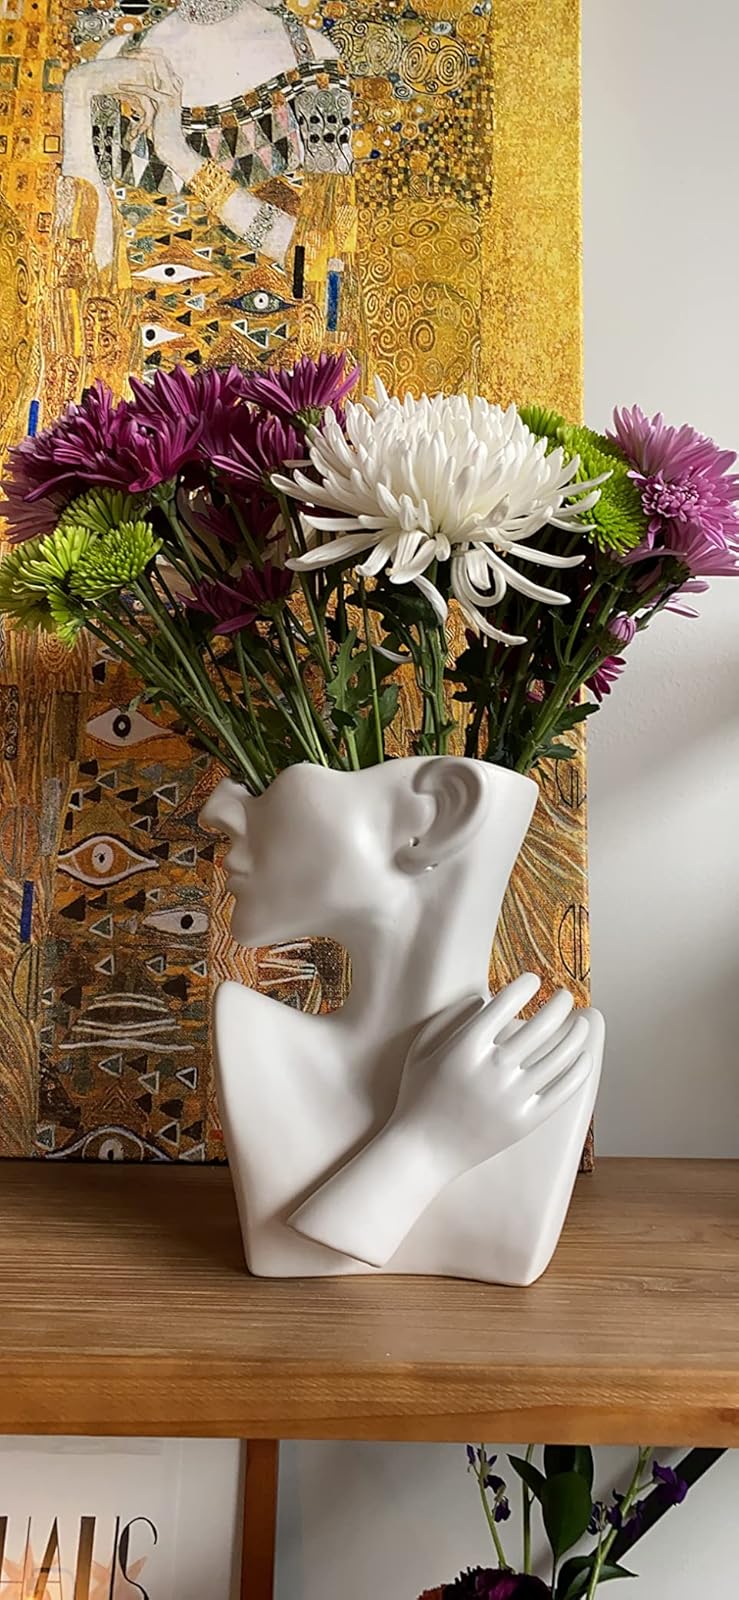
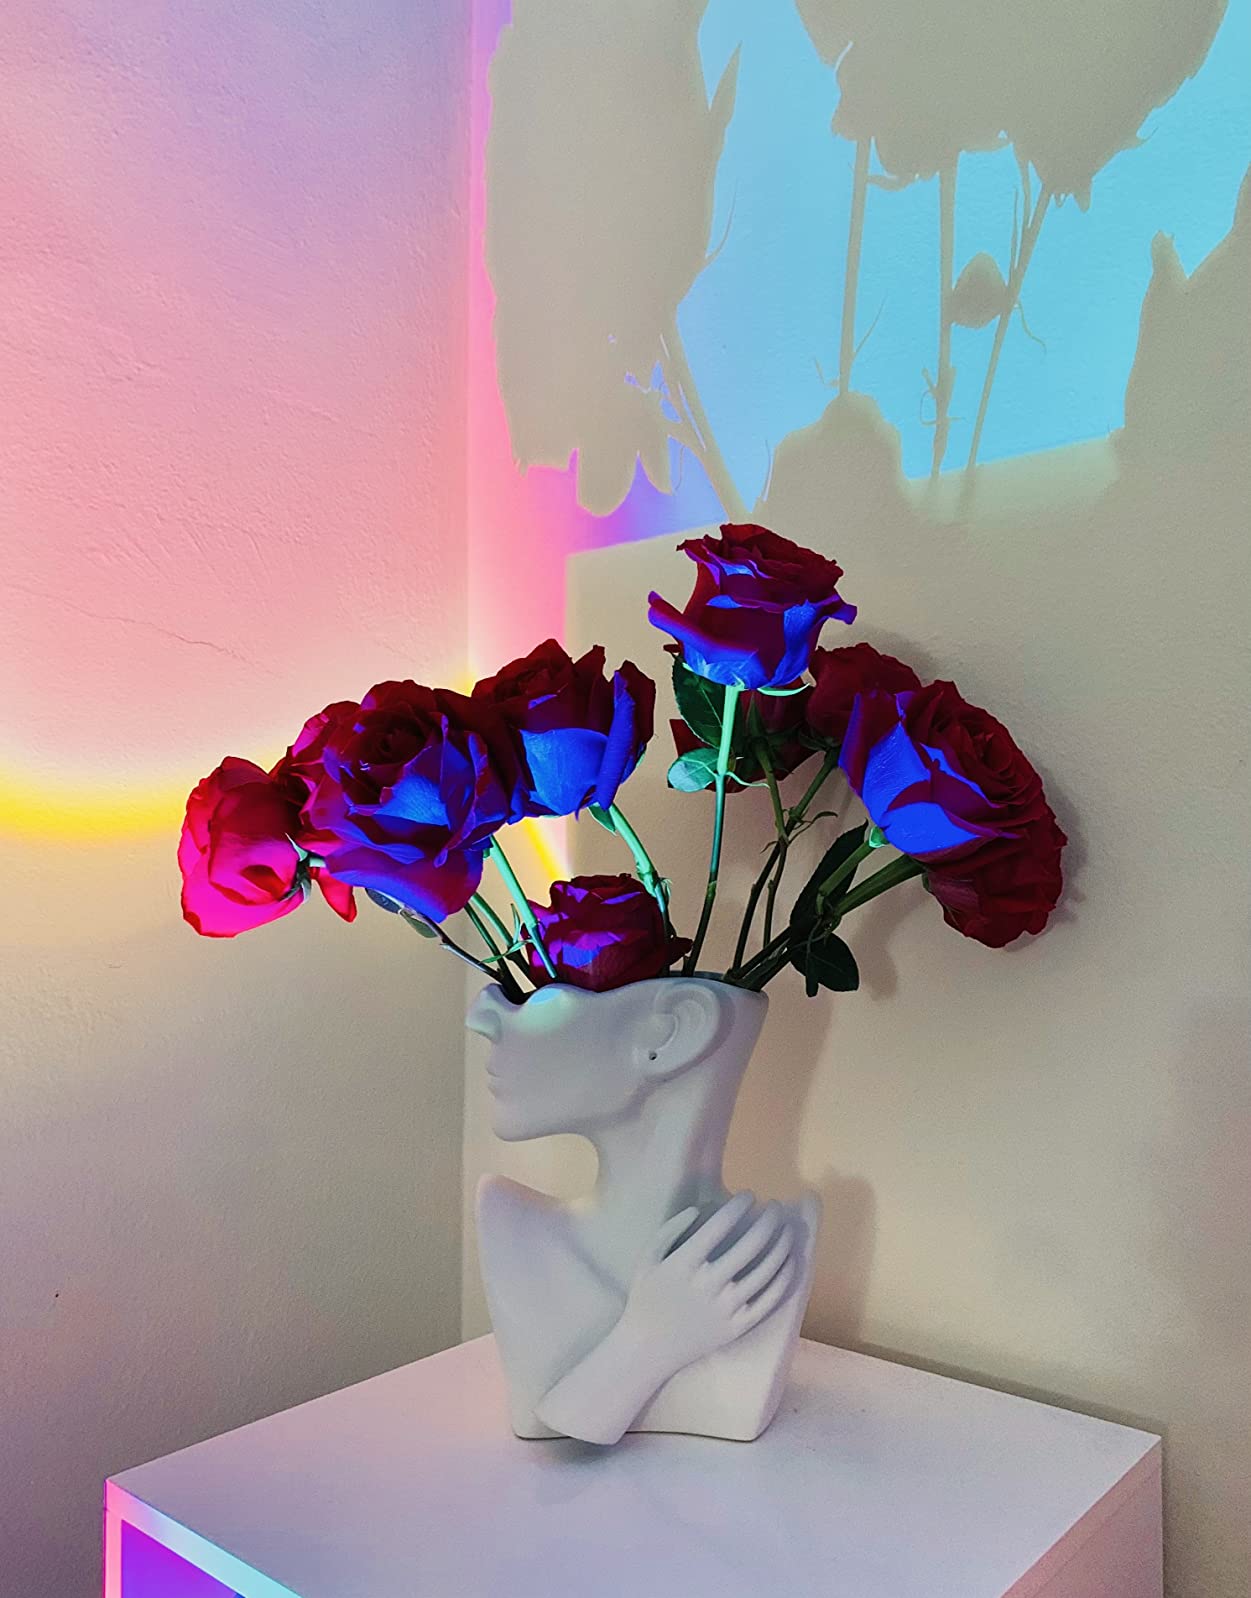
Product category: vase
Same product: yes